Lords of Dogtown

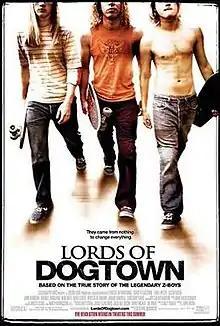
Theatrical release poster

Lords of Dogtown is a 2005 American biographical drama film that captures the rise of skateboarding culture in 1970s Santa Monica and Venice, California. Directed by Catherine Hardwicke and written by Stacy Peralta, a key figure in the skateboarding community, the film chronicles the lives of the Z-Boys, a group of young skateboarders who revolutionized the sport with their aggressive style and innovative tricks. The story focuses on the lives of three of these skateboarders: Tony Alva, Stacy Peralta, and Jay Adams, as they navigate fame, rivalry, and personal challenges. The film explores the impact of commercialization on the sport and the lives of its practitioners. Despite mixed reviews and underperforming at the box office, it has gained a cult following and is recognized for its authentic portrayal of skateboarding culture and history.